Hibagon

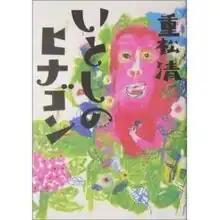
Japanese book cover depicting the Hibagon

The or is the Japanese equivalent of the North American Bigfoot or the Himalayan Yeti. Sightings have been reported since the 1970s around Mount Hiba in the Hiroshima Prefecture.